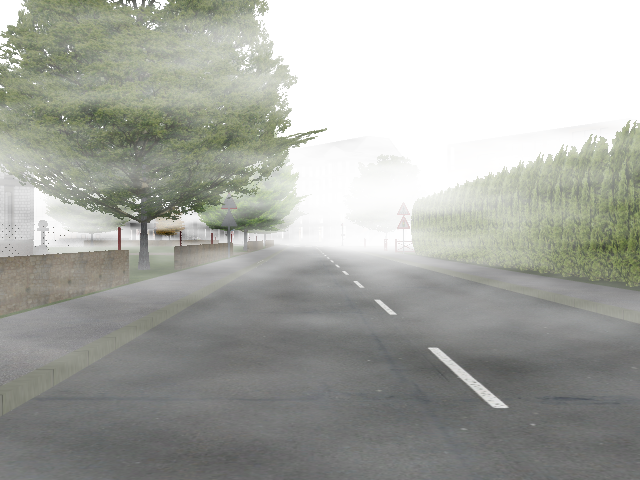
Weather: foggy or hazy